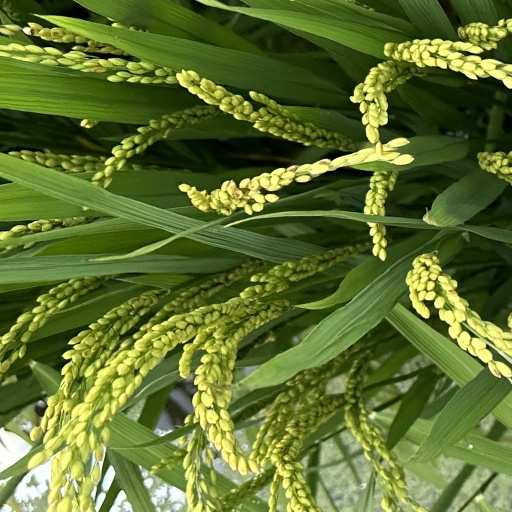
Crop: rice